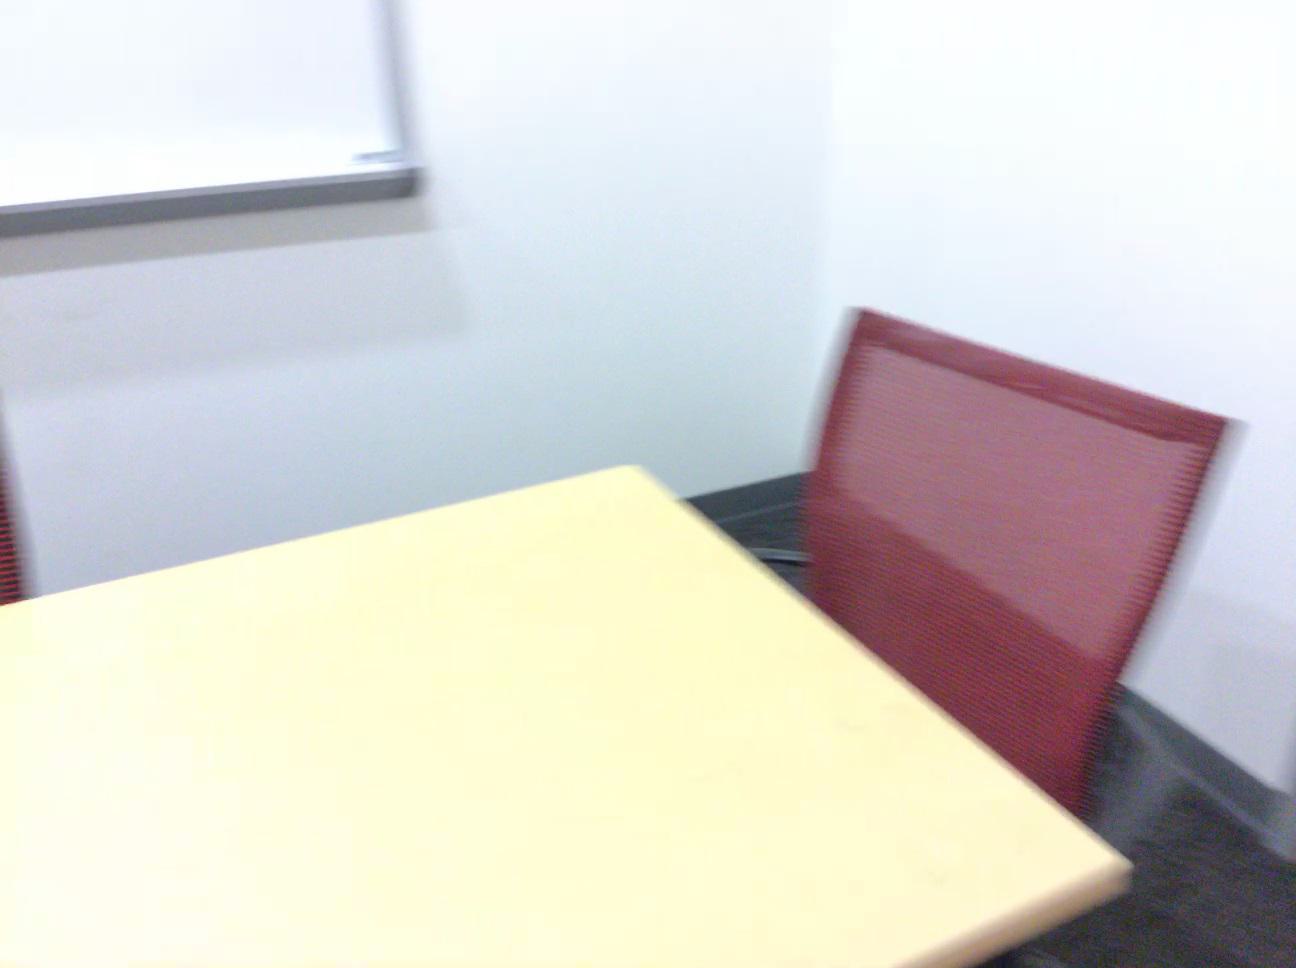
Question: In the image, there is the blackboard. Pinpoint several points within the vacant space situated in front of the blackboard from the object's perspective. Your final answer should be formatted as a list of tuples, i.e. [(x1, y1), ...], where each tuple contains the x and y coordinates of a point satisfying the conditions above. The coordinates should be between 0 and 1, indicating the normalized pixel locations of the points.
Answer: [(0.014, 0.347), (0.124, 0.287), (0.086, 0.380), (0.350, 0.280), (0.525, 0.214), (0.467, 0.240), (0.216, 0.352), (0.069, 0.296), (0.077, 0.335), (0.569, 0.237), (0.137, 0.322), (0.204, 0.331), (0.227, 0.269), (0.398, 0.271), (0.546, 0.225), (0.508, 0.232), (0.185, 0.293), (0.552, 0.258), (0.248, 0.301), (0.367, 0.296), (0.417, 0.286), (0.073, 0.315), (0.316, 0.308), (0.275, 0.339), (0.015, 0.370), (0.509, 0.268), (0.529, 0.245), (0.262, 0.318), (0.238, 0.283), (0.013, 0.326), (0.335, 0.265), (0.365, 0.243), (0.301, 0.290), (0.407, 0.236), (0.177, 0.278), (0.381, 0.256), (0.153, 0.366), (0.488, 0.221), (0.082, 0.356), (0.130, 0.304), (0.486, 0.293), (0.144, 0.343), (0.448, 0.228), (0.425, 0.248), (0.287, 0.274), (0.464, 0.277), (0.438, 0.304), (0.487, 0.253), (0.333, 0.326), (0.194, 0.311)]